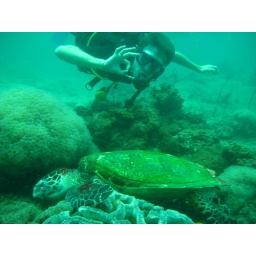
Neil with the green sea turtle on a dive off Phi Phi in Thailand.